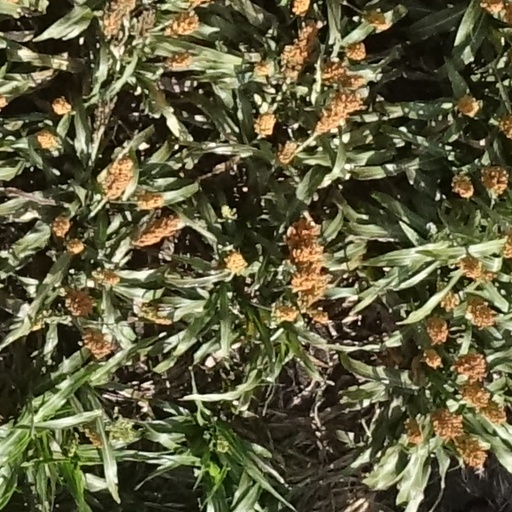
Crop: sorghum